French immigration to Puerto Rico

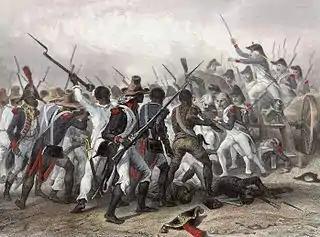
Battle of Vertières

In 1697, through the Treaty of Ryswick, the Spanish Crown ceded the western half of the island of Hispaniola to the French. The Spanish-controlled section of the island was named Santo Domingo (now the Dominican Republic), with the French-controlled section termed Saint-Domingue (which was later renamed Haiti). The French settlers dedicated themselves to the cultivation of the sugar cane and owned plantations, which required a huge amount of manpower. They enslaved and imported people from Africa to work in the fields. However, soon the population of the enslaved outgrew those of the colonizers. The enslaved lived under terrible conditions and were treated cruelly. In 1791, the enslaved African people were organized into an army led by General Toussaint L'Ouverture who rebelled against the French in what is known as the Haitian Revolution. The ultimate victory of the enslaved over their white colonizing masters came about after the Battle of Vertières in 1803. The French fled to Santo Domingo and made their way to Puerto Rico. Once there, they settled in the western region of the island in towns such as Mayagüez. With their expertise, they helped develop the island's sugar industry, converting Puerto Rico into a world leader in the exportation of sugar.